181st Street station (IRT Broadway–Seventh Avenue Line)

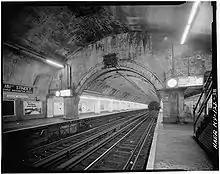
The northern end of the station in 1978, showing an archway and a shorter ceiling in the background, as well as a tall ceiling in the foreground

The mezzanine to the southern elevators was closed in 1981. The station was closed for the installation of new elevators in the late 1990s and reopened on November 22, 1999, upon the completion of the installation. The entrance at the southeast corner of 181st Street and St. Nicholas Avenue was to remain closed until early 2000.